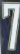
Number: 7